Frankie Kazarian

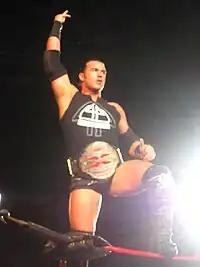
Kazarian is a five-time X Division Champion in TNA/Impact Wrestling

In late 2008 Kazarian made his return to TNA Wrestling as a masked wrestler named Suicide, who was featured in Midway's "TNA Impact!" video game. He debuted at Final Resolution in December 2008 as a face, swinging to the ring on a cable, attacking the Motor City Machine Guns. At Destination X Suicide won the TNA X Division Championship, in his debut match, in the Ultimate X match. Because of an injury to Kazarian, Suicide was portrayed for several weeks by Christopher Daniels, who was in the costume when the character won the X Division Championship. Afterwards, Daniels began feuding with the Motor City Machineguns of Alex Shelley and Chris Sabin, who on the April 30 episode of "Impact!" accused him of being Suicide. On the May 7 episode of "Impact!", Jay Lethal and Consequences Creed joined the accusations by also accusing Daniels of being Suicide. On the May 14 episode of "Impact!" the Motor City Machineguns and Lethal Consequences were trying to unmask Suicide in an attempt to prove that they were right about his true identity, but Daniels made the save and helped Suicide clear the ring of Shelley, Sabin, Lethal, and Creed. At Slammiversary, Suicide retained the TNA X Division Championship against Shelley, Sabin, Lethal, and Creed, in a King of the Mountain match. On the July 16 episode of "Impact!" Suicide lost his X Division title to Homicide after he cashed in his "Feast or Fired" briefcase.